The Spoilers (1914 film)

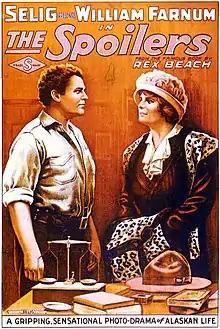
Theatrical poster for "The Spoilers"

The Spoilers is a 1914 American silent Western film directed by Colin Campbell. The film is set in Nome, Alaska during the 1898 Gold Rush, with William Farnum as Roy Glennister, Kathlyn Williams as Cherry Malotte, and Tom Santschi as Alex McNamara. The film culminates in a spectacular saloon fistfight between Glennister and McNamara. In 1916, an expanded version was released, running 110 minutes.